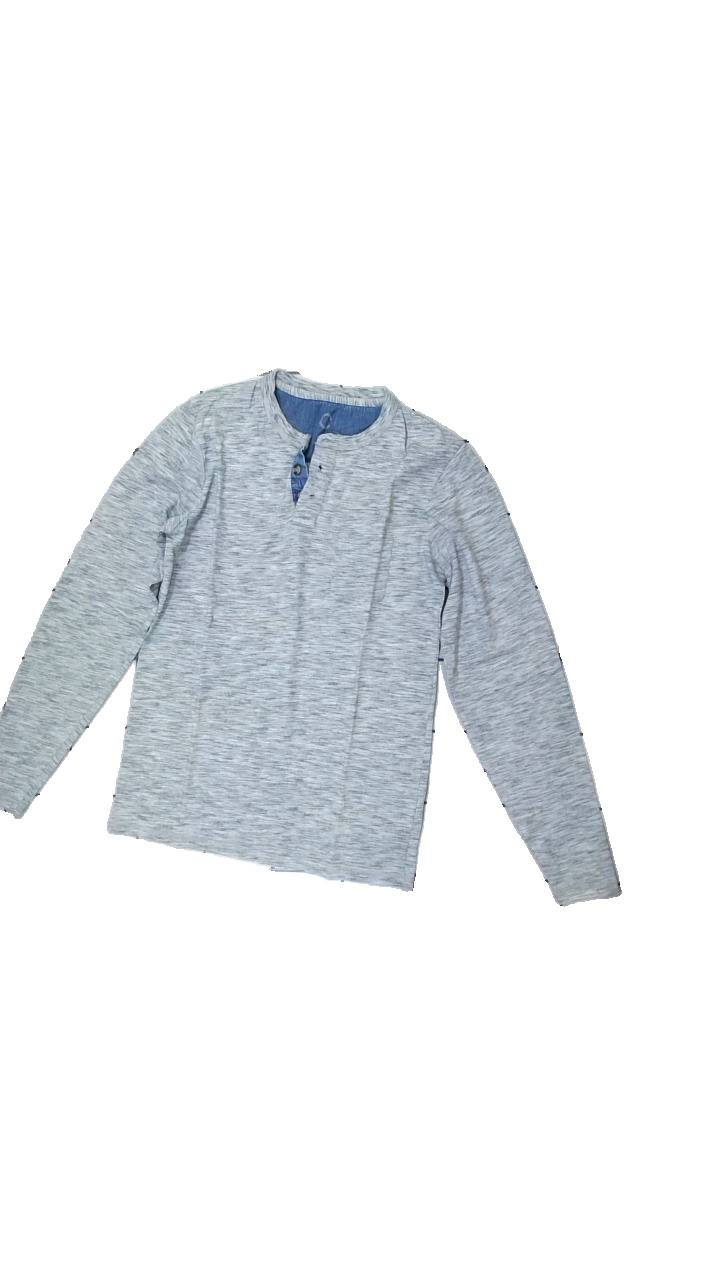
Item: Top (Ladies)
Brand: Cubus
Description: gry top
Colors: Grey
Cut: Regular
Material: unknown
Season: All
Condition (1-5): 5
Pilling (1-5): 5
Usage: Reuse
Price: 50-100